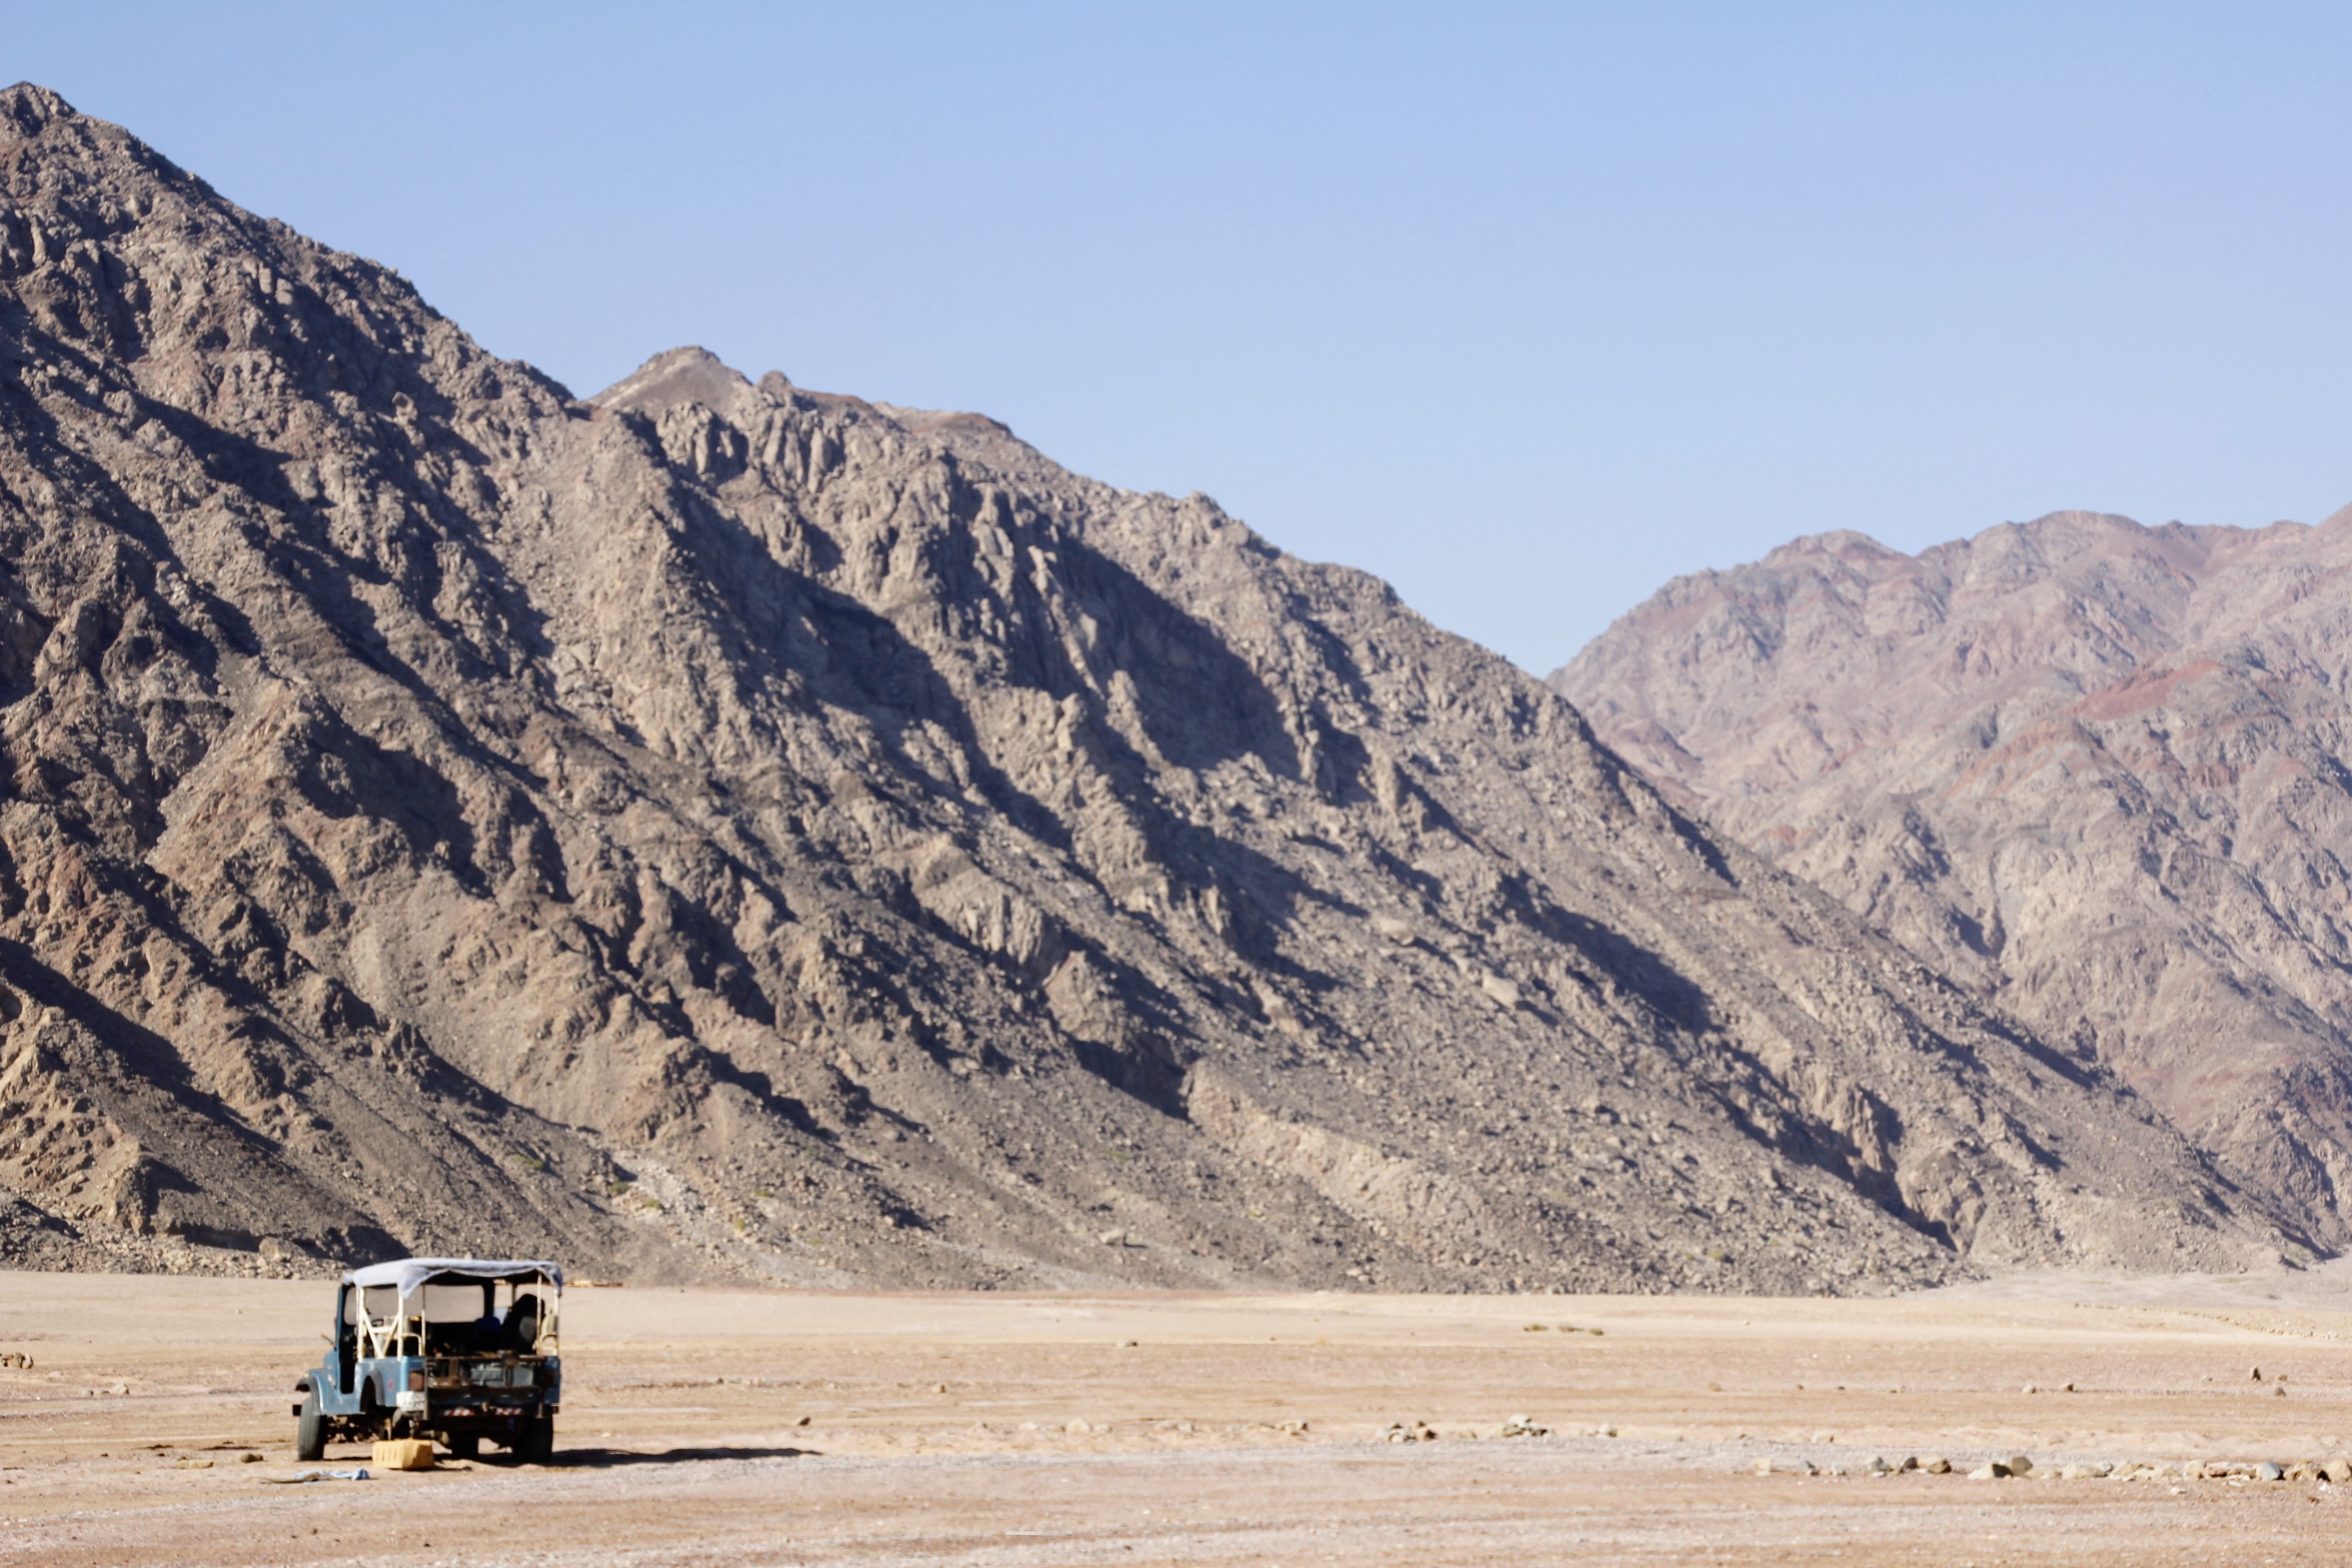
landscape, nature, wilderness, mountain, snow, desert, adventure, valley, mountain range, dry, ridge, background image, land rover, background, geology, plateau, wallpaper, backgrounds, wadi, landform, mountain pass, natural environment, geographical feature, mountainous landforms